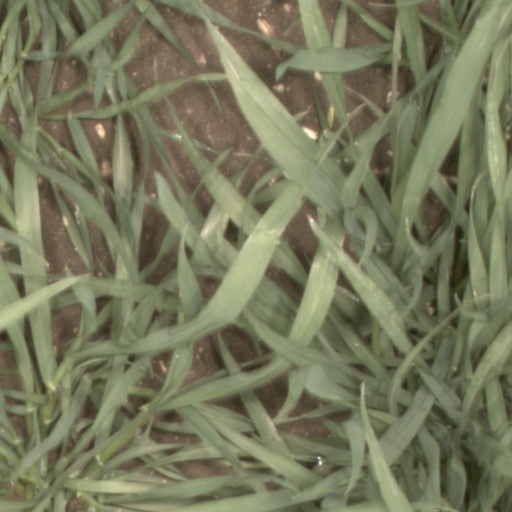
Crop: wheat